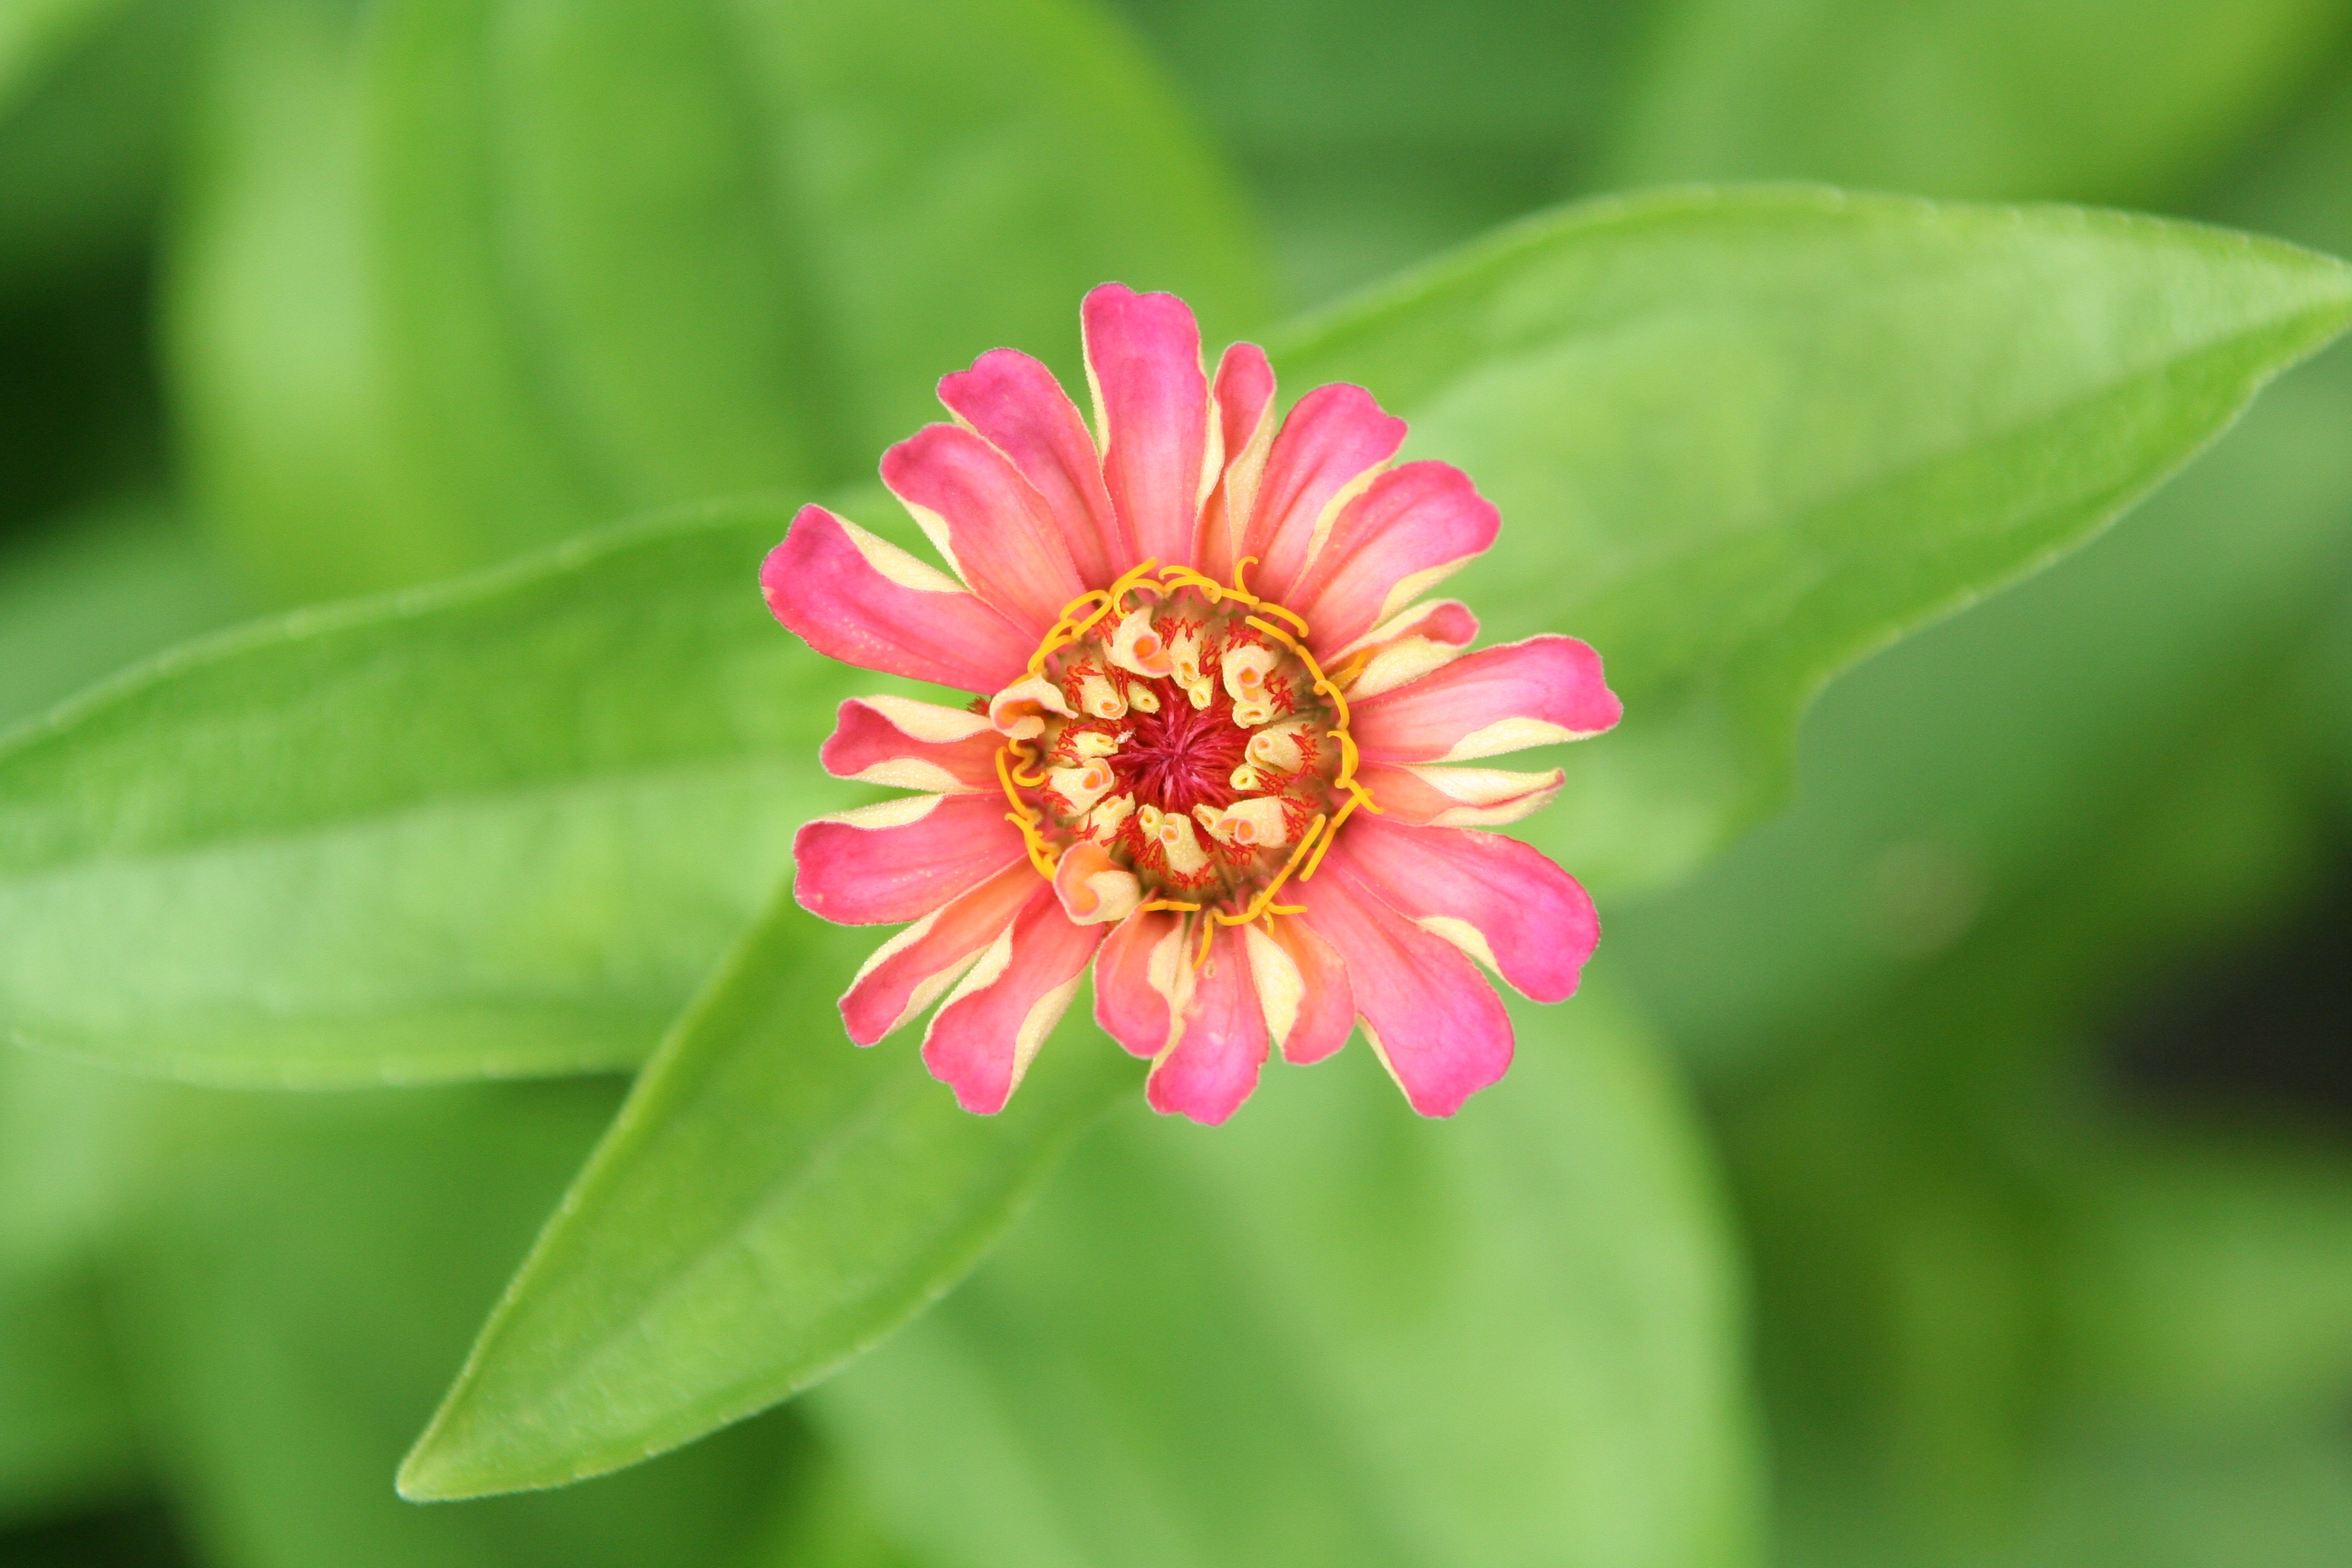
landscape, nature, blossom, plant, meadow, flower, petal, bloom, atmosphere, spring, color, botany, close, flora, wildflower, flowers, close up, dahlia, bee, magic, tulips, mood, silent, macro photography, inflorescence, spring awakening, flowering plant, daisy family, plant stem, land plant